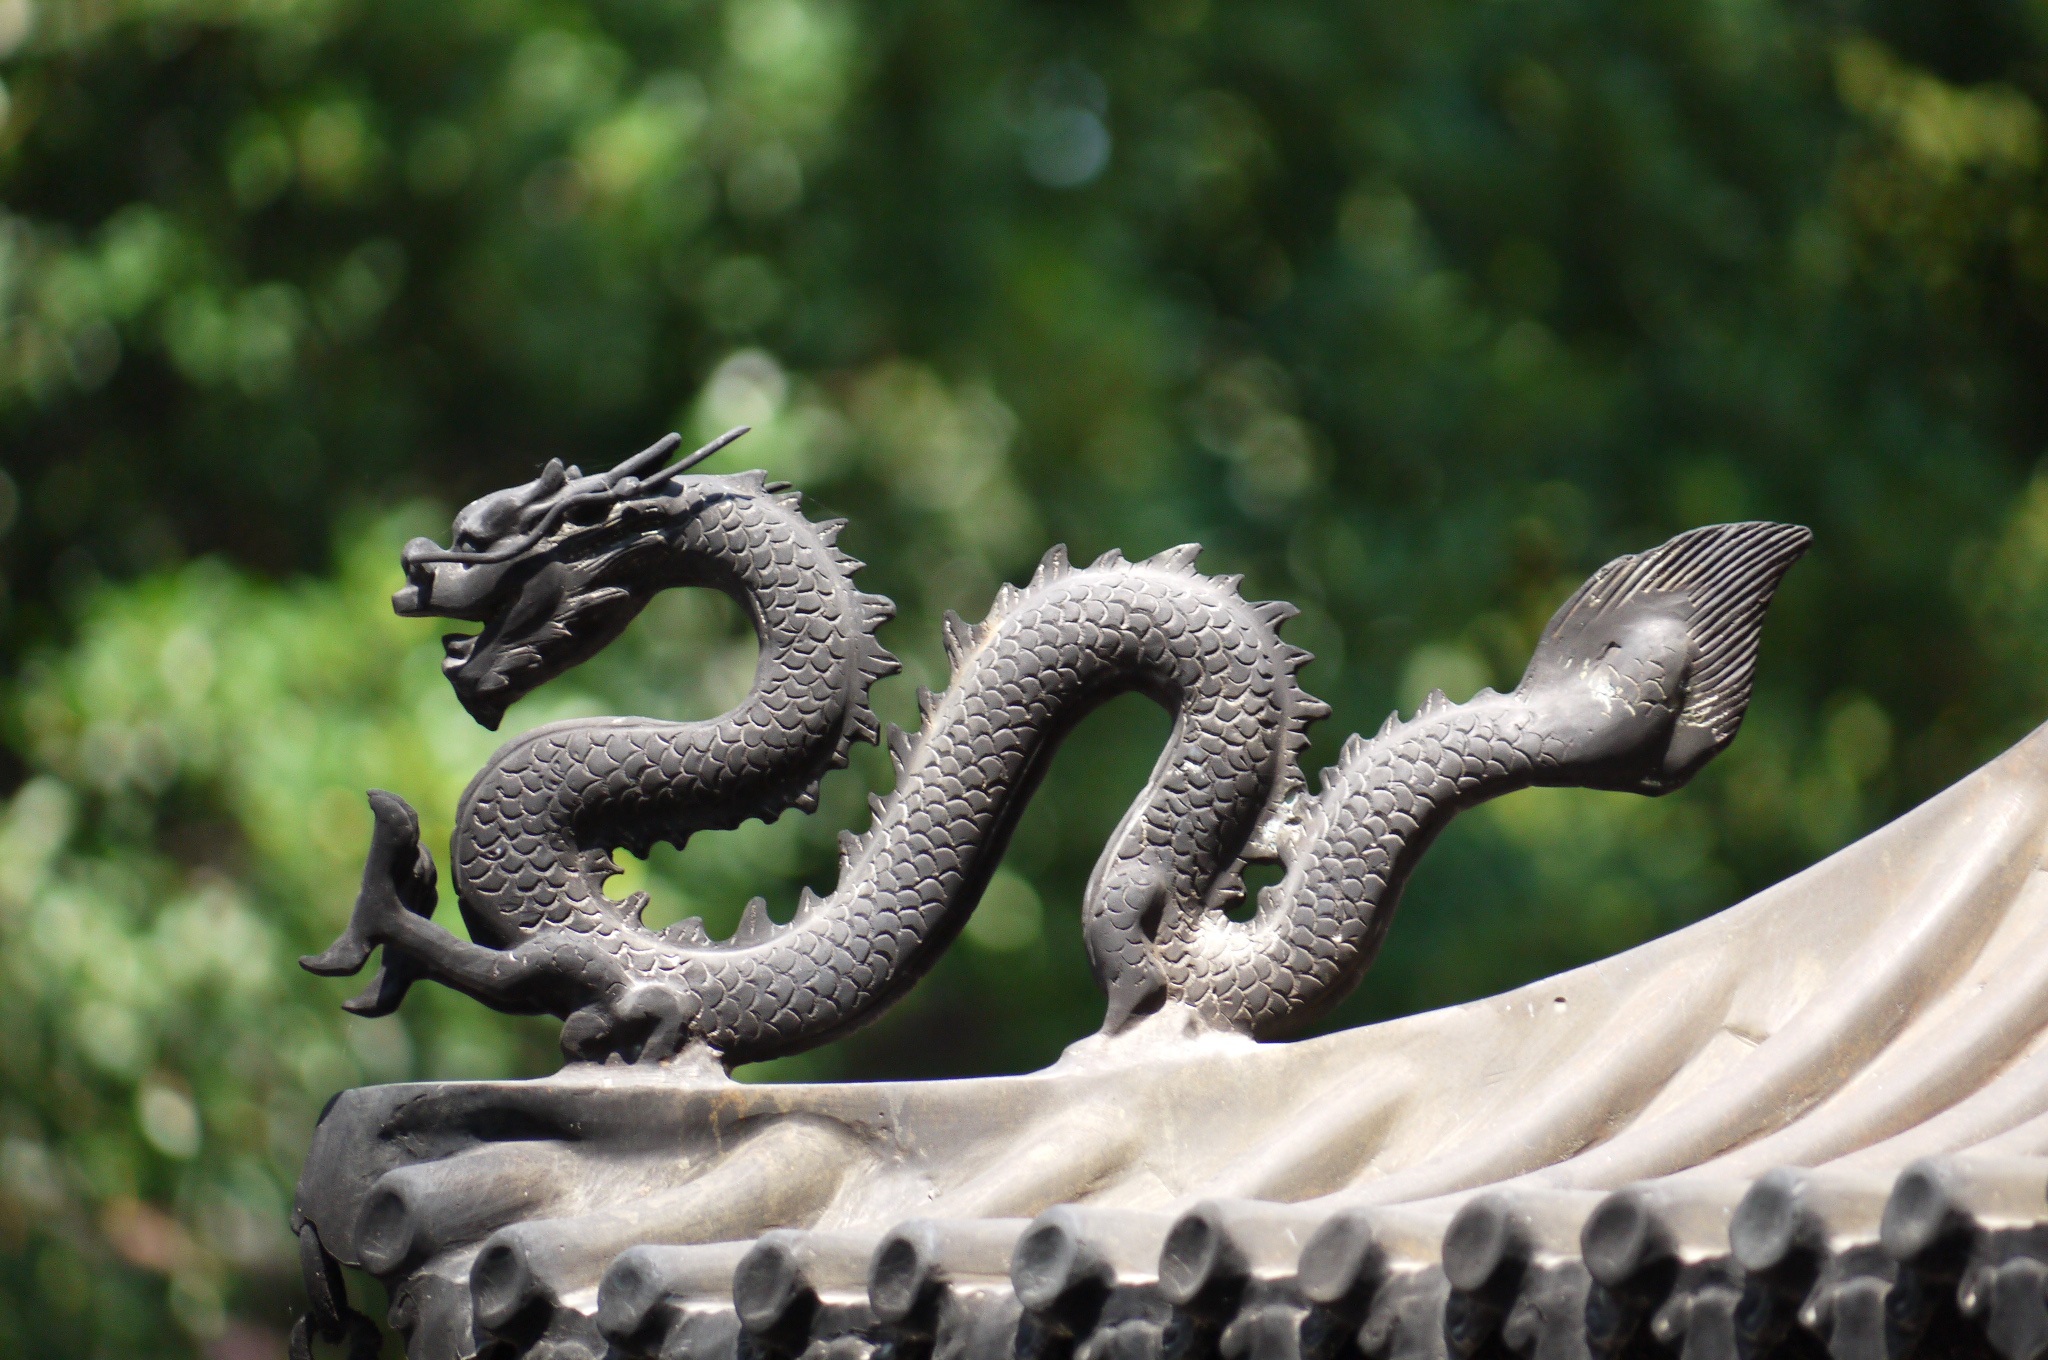
monument, travel, statue, peace, buddhism, religion, landmark, reptile, tourism, zen, religious, memorial, temple, snake, shrine, dragon, culture, china, oriental, serpent, macro photography, scaled reptile